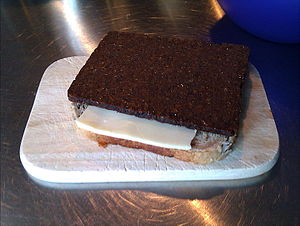
Amagermad
Amagermad med ost
En amagermad er en egnsret fra Amager, bestående af et stykke rugbrød med smør klappet sammen med et stykke franskbrød.